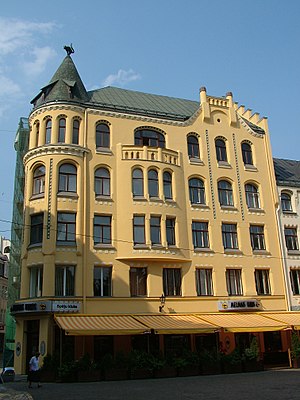
Kattehuset (Riga)
Kattehuset set fra sydlig retning.
Kattehuset er en bygning i Rigas gamle by, hovedstaden i Letland. Huset opførtes i 1909 efter tegninger udført af arkitekt Friedrich Scheffel. Husets design er inspireret af middelalderlig arkitektur med elementer af jugendstil. Huset er kendt for de to katteskulpturer med krumme rygge og rejste haler på taget. Det siges, at husets ejer ønskede, at kattene anbragtes med deres bagdele vendt mod det store gildehus, som ligger skråt overfor, da husets ejer bar nag mod gildets medlemmer. Senere blev det bestemt, at kattene skulle vende med hovederne mod gildehuset.